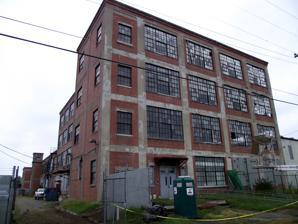
Building: Liggett and Myers Tobacco Company (Huntington, West Virginia)
Country: United States of America
Year built: 1917
United States historic place Liggett and Myers Tobacco Company U.S. National Register of Historic Places Front and side of the facility Show map of West Virginia Show map of the United States Location 9 27th St., Huntington, West Virginia Coordinates 38°26′2″N 82°24′33″W / 38.43389°N 82.40917°W / 38.43389; -82.40917 Area 7.2 acres (2.9 ha) Built 1910 Architectural style Early Commercial NRHP reference No. 98001073 Added to NRHP August 14, 1998 Liggett and Myers Tobacco Company is a historic factory building located at Huntington , Cabell County, West Virginia , USA. The original building was constructed in 1917 and is a four-story, red brick, Commercial Style warehouse building, measuring 140 by 80 feet (43 by 24 m). At the rear of the building is an addition built in 1920. It is a two-story, red brick, Commercial Style warehouse building, measuring 210 by 80 feet (64 by 24 m). Also on the property is the redrying plant, built in 1910. It is a long, one story brick industrial building with a gable roof. The complex was built by the Liggett & Myers Tobacco Company as a tobacco warehouse and cigarette factory. It was listed on the National Register of Historic Places in 1998. See also National Register of Historic Places listings in Cabell County, West Virginia References